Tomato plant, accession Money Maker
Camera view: tilt-top (135 deg); turntable rotation: 270 degrees
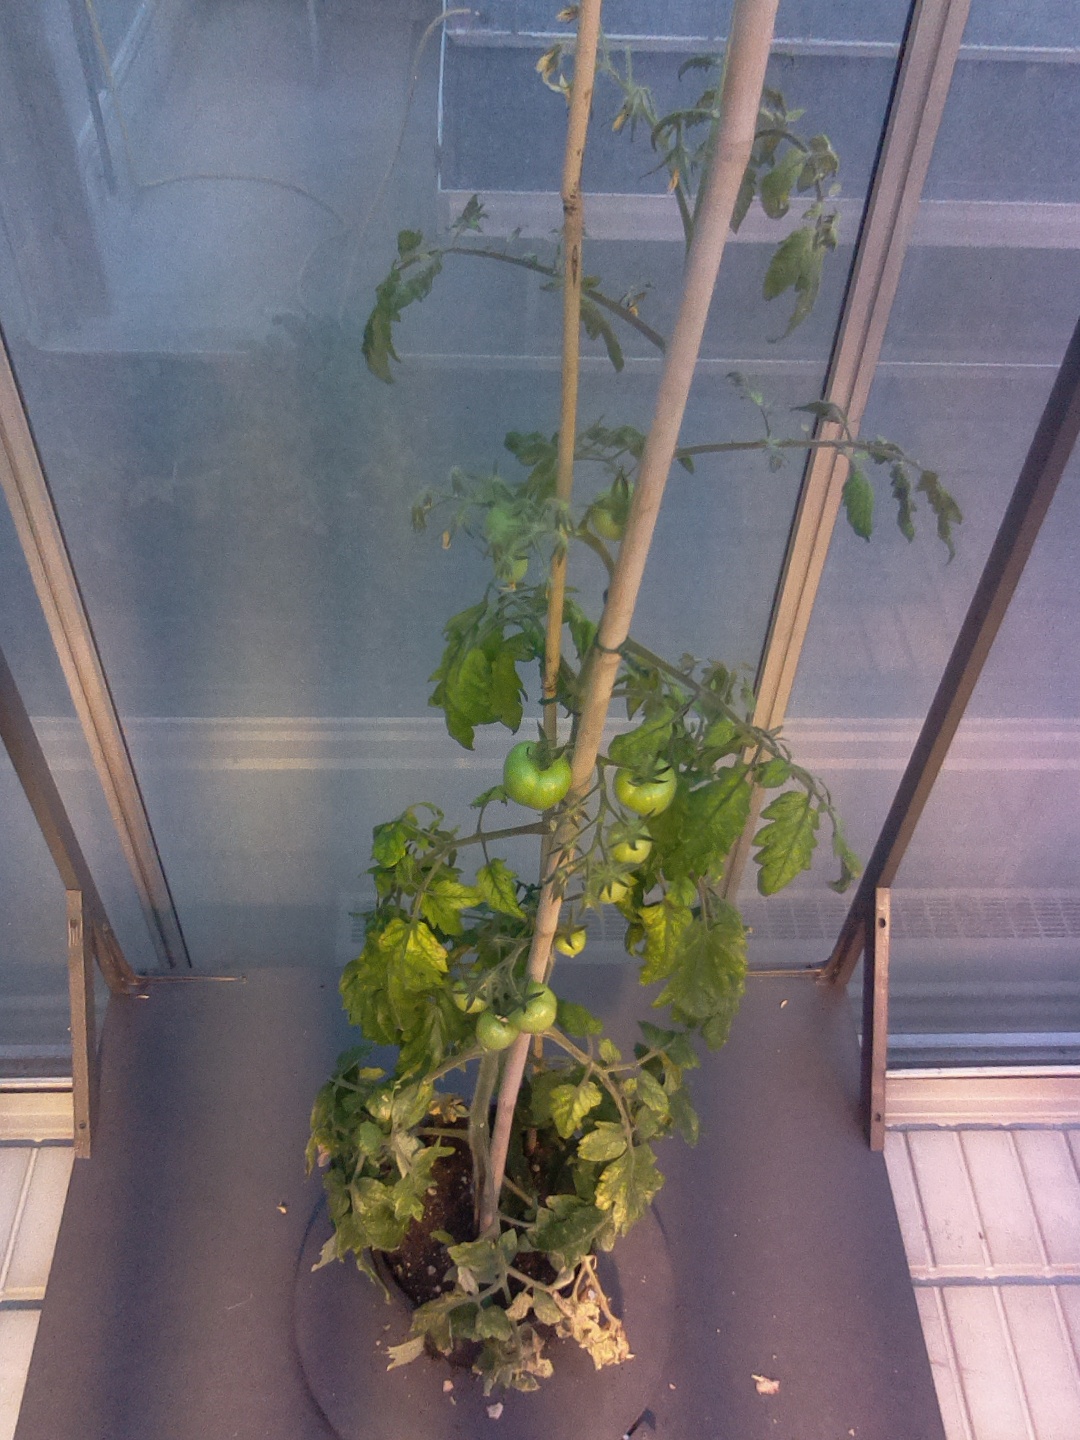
BBCH growth stage 74: 40%-50% of final fruit size